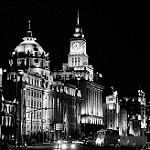
Label: buildings